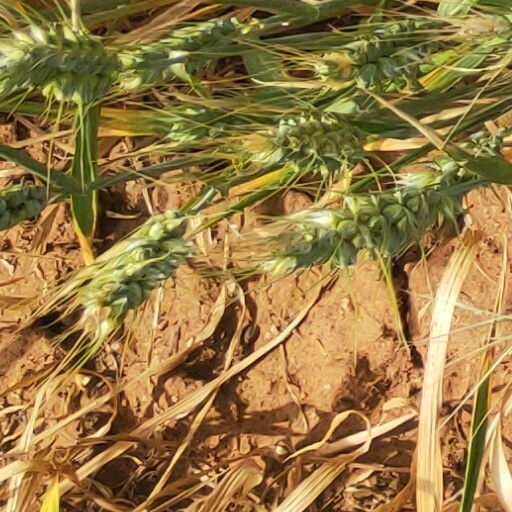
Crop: wheat